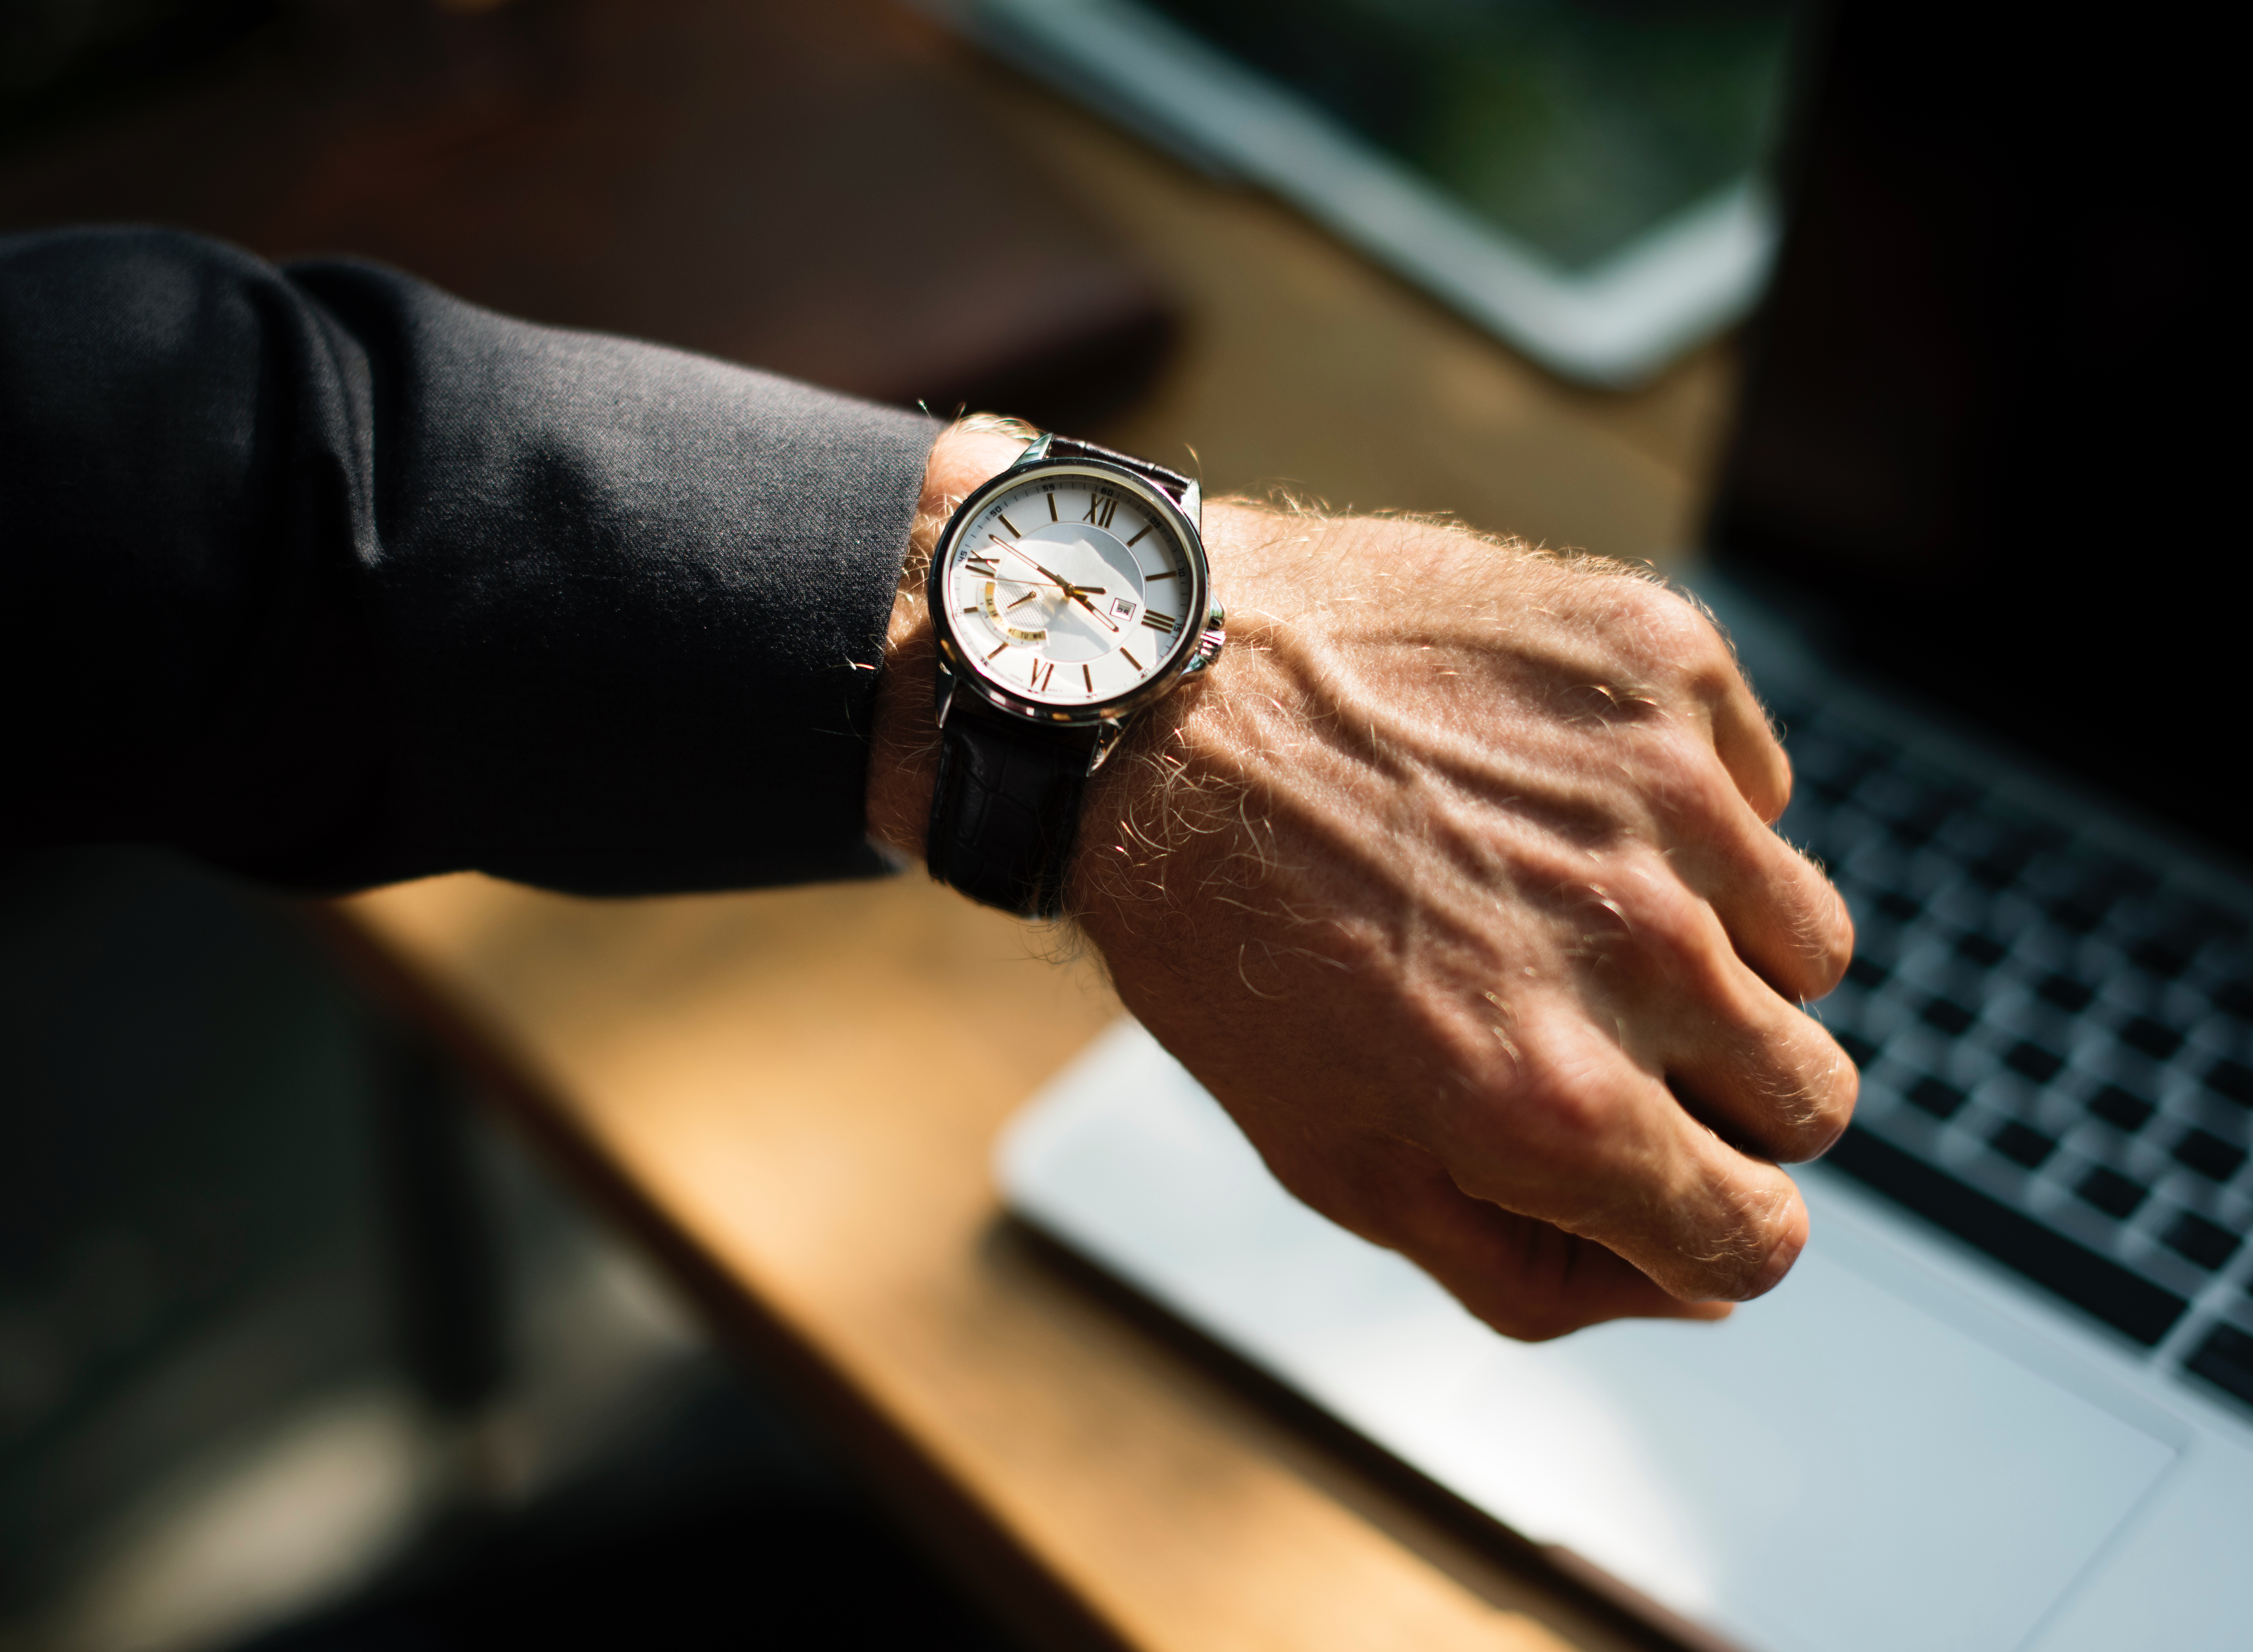
watch, hand, ring, finger, black, close up, brand, jewellery, fashion accessory